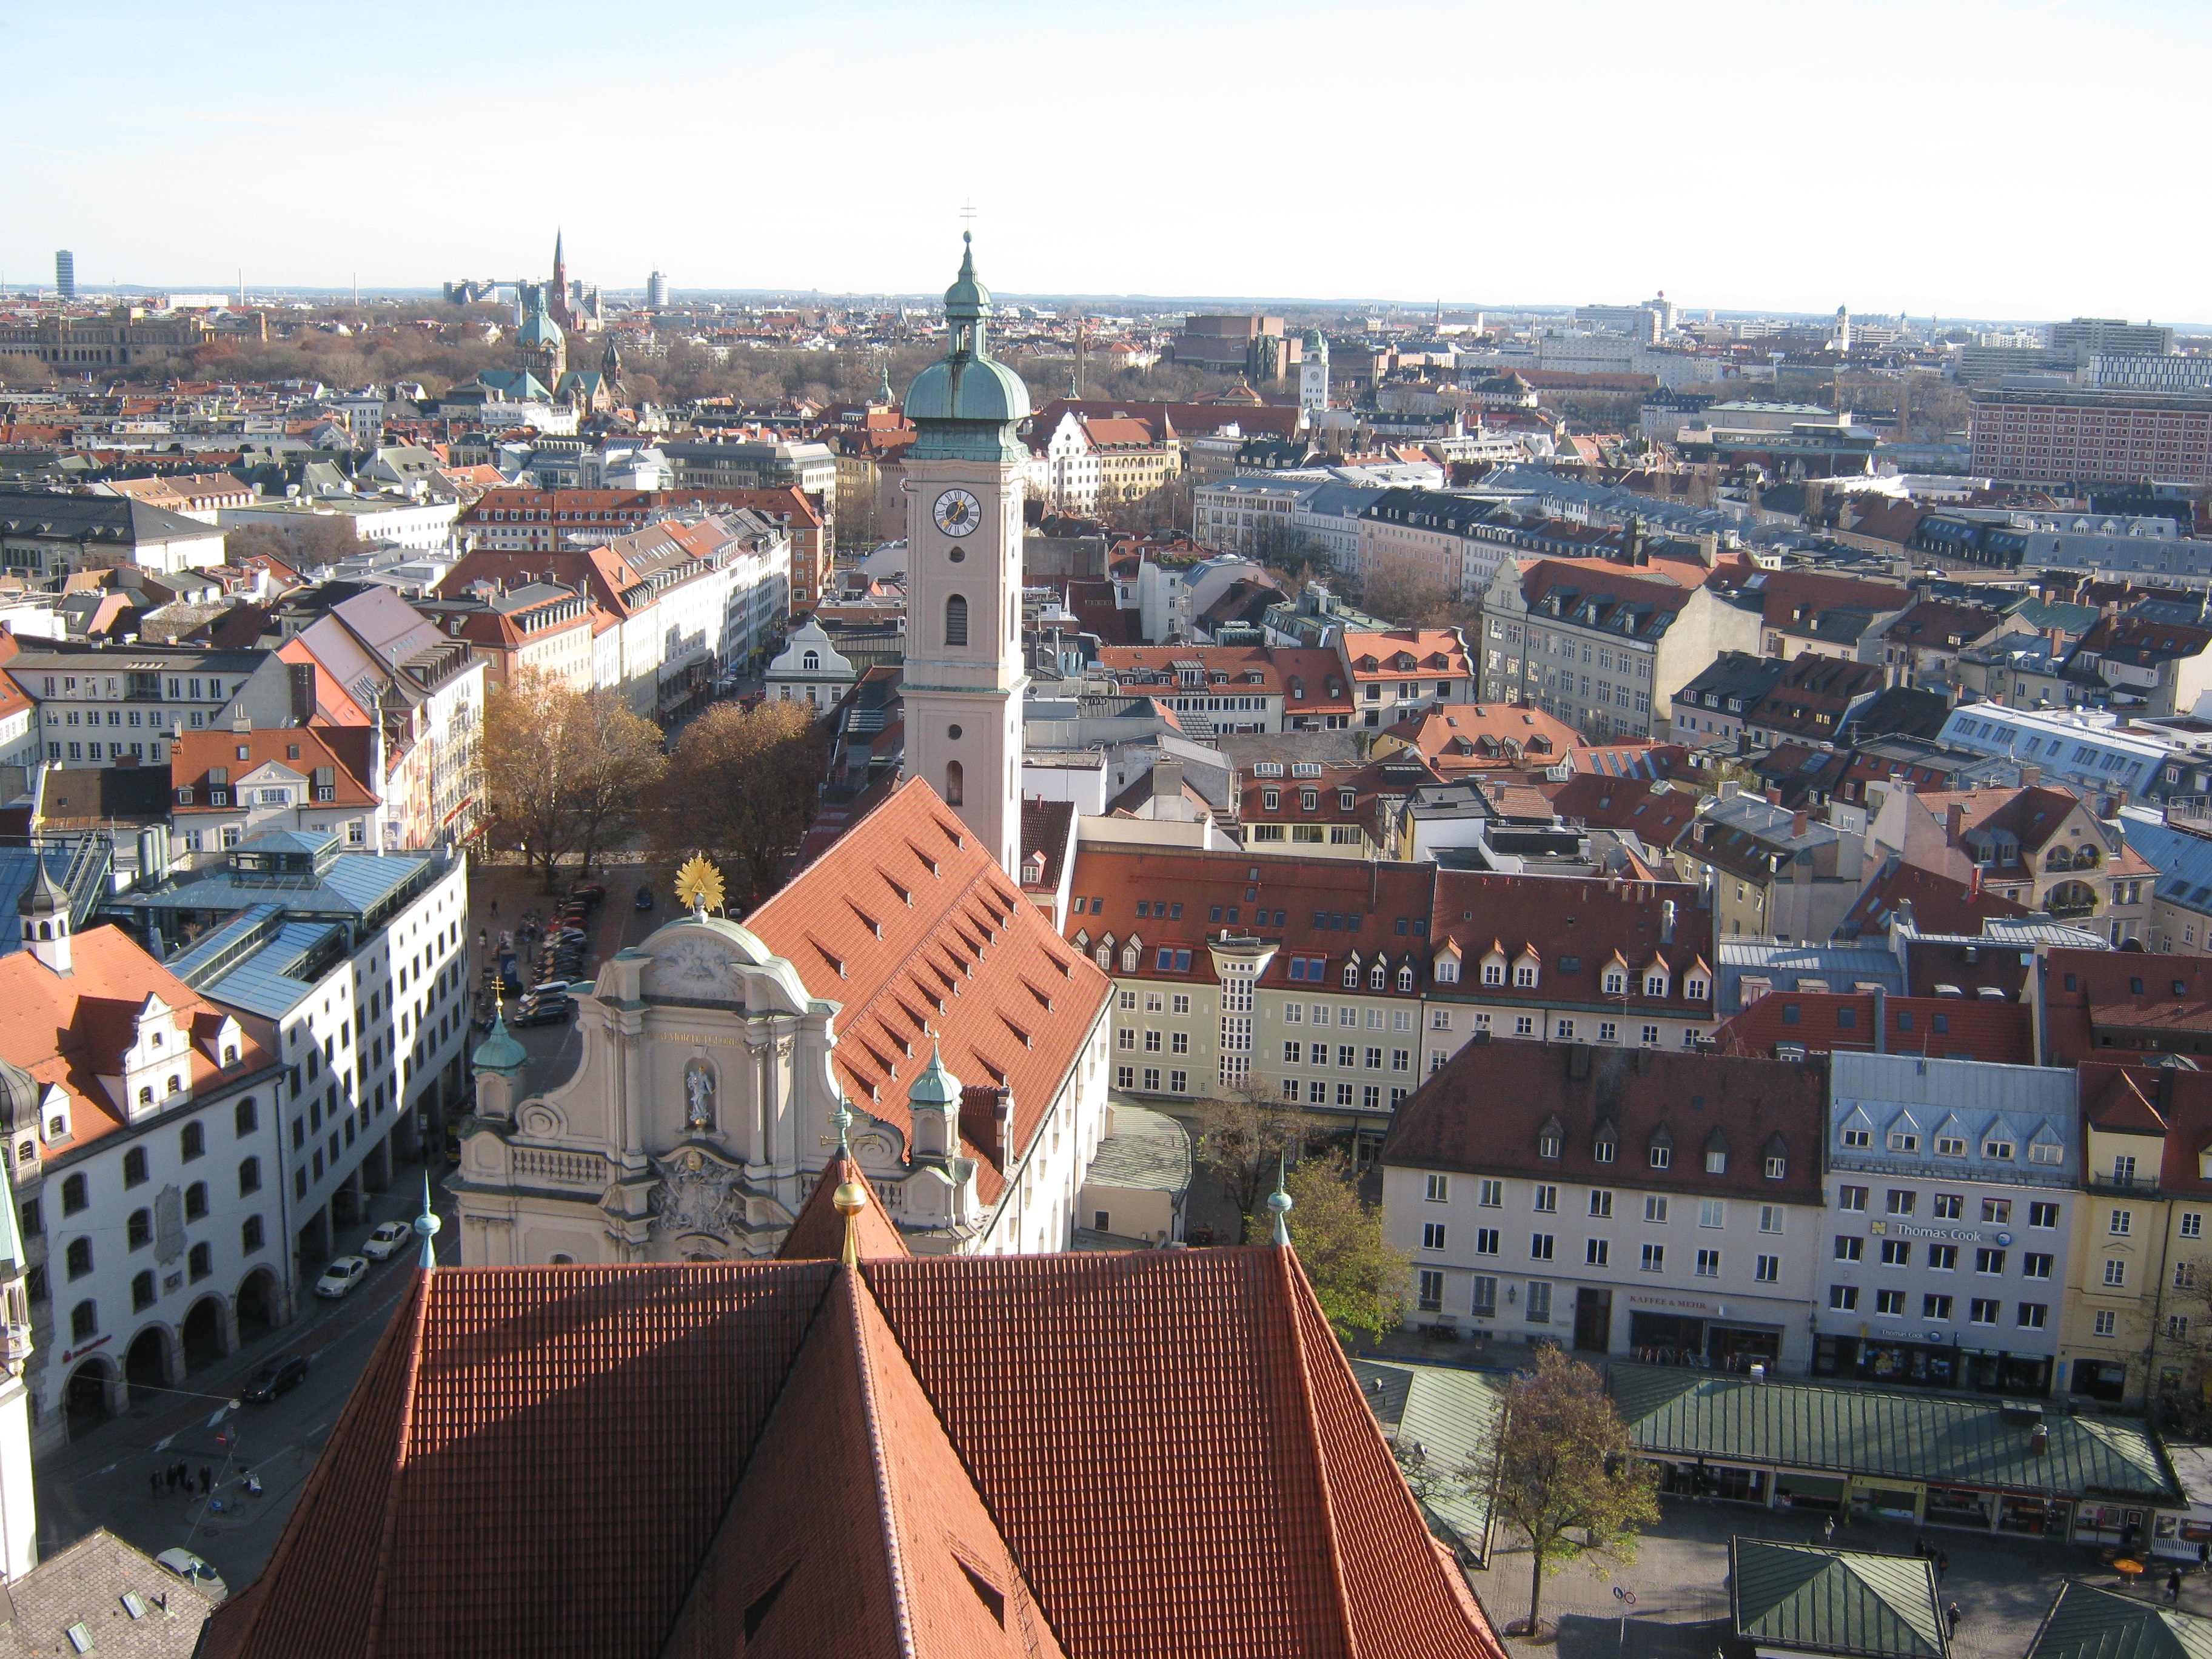
skyline, town, building, city, cityscape, panorama, downtown, plaza, church, cathedral, place of worship, towers, steeple, germany, bavaria, munich, neighbourhood, aerial photography, church steeples, residential area, human settlement